Alaska Natives

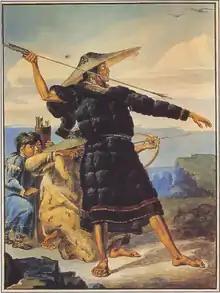
Aleut islander (19th Century)

Alaska Natives (also known as Native Alaskans, Alaskan Indians, or Indigenous Alaskans) are the Indigenous peoples of Alaska that encompass a diverse arena of cultural and linguistic groups, including the Iñupiat, Yupik, Aleut, Eyak, Tlingit, Haida, Tsimshian, and various Northern Athabaskan, as well as Russian Creoles. These groups are often categorized by their distinct language families. Many Alaska Natives are enrolled in federally recognized Alaska Native tribal entities, which are members of 13 Alaska Native Regional Corporations responsible for managing land and financial claims.